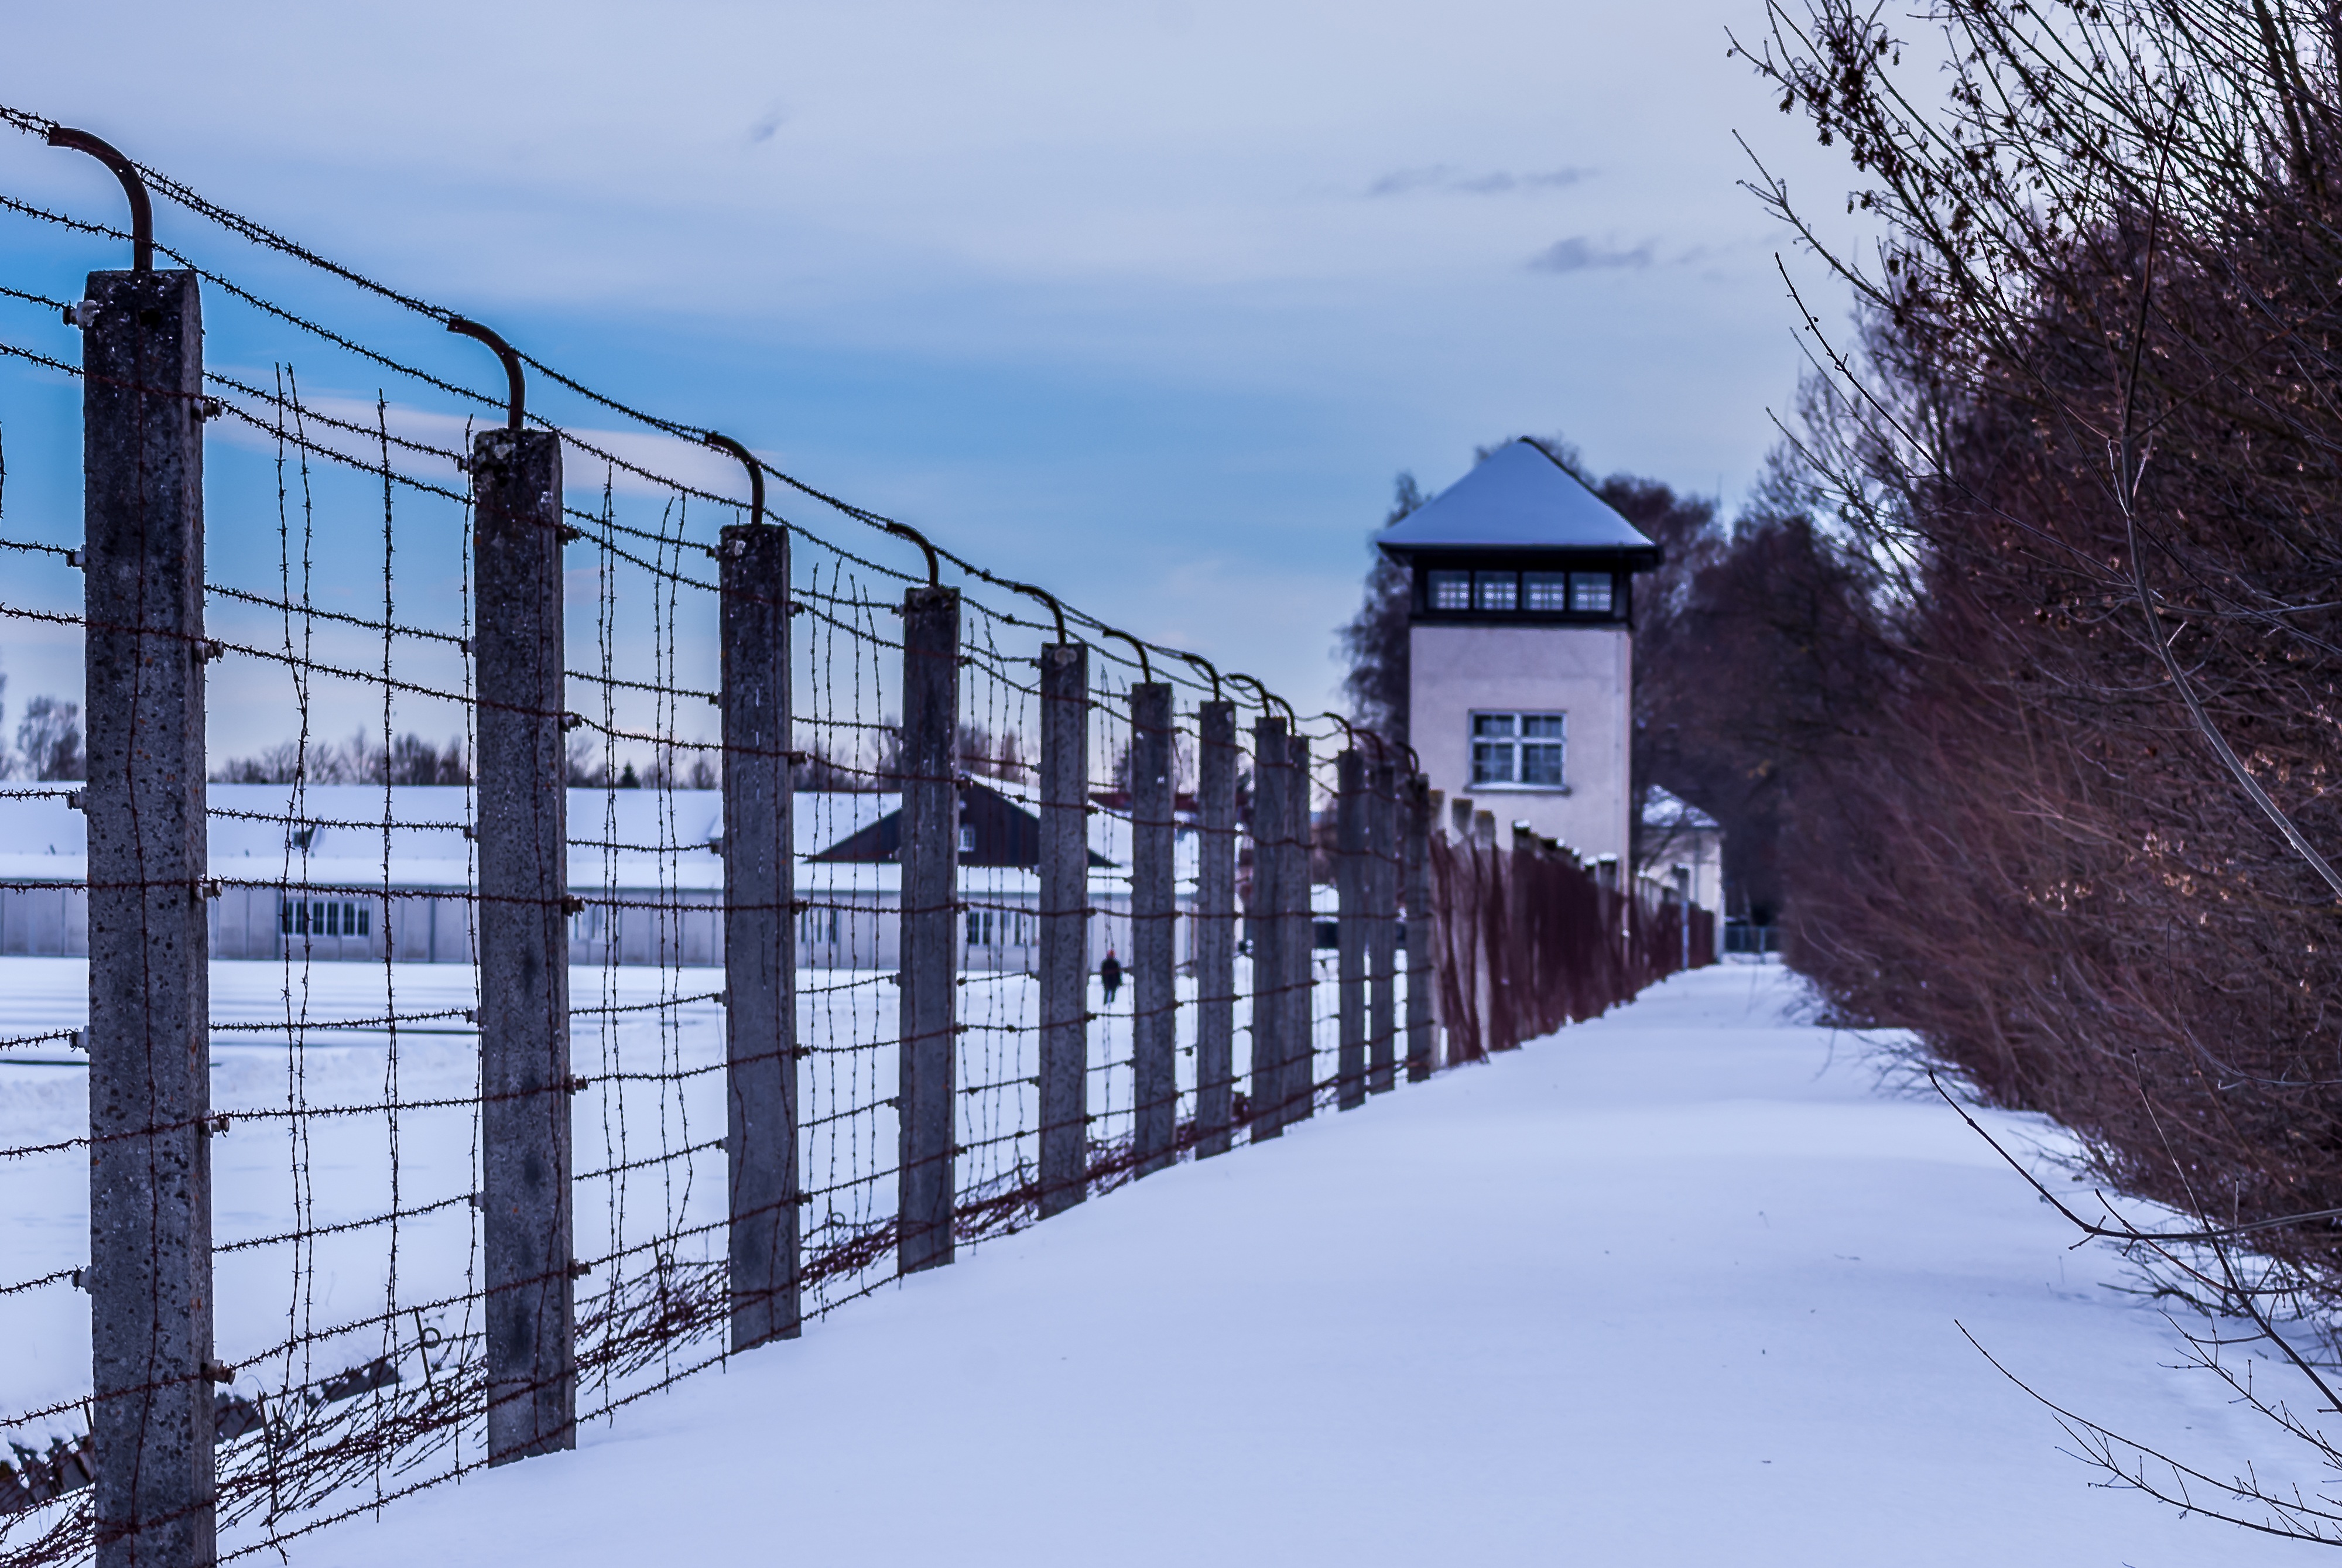
tree, snow, cold, winter, fence, barbed wire, sky, house, wall, monument, transport, live, europe, ice, weather, brown, memory, blue, death, season, waterway, present, places of interest, memorial, war, power, fear, clouds, captivity, transience, stock, prison, commemorate, germany, remember, holocaust, history, bavaria, caught, horror, right, crime, bad, mood, cruel, past, forget, world war, national socialism, emotion, fade, israel, dachau, mourning, farewell, murder, tracking, konzentrationslager, kz, judaism, slammer, holocaust memorial, jews, jewish heritage, barrack, nazi era, concentration camp, prisoners, terrible, mass murders, urban area, hitler era, genocide, war crimes, kz dachau